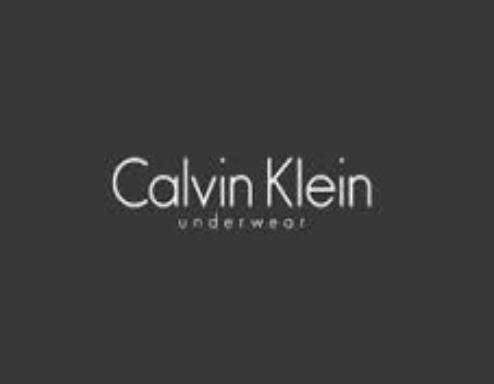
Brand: Calvin Klein Underwear
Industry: Clothes